Yangxi County

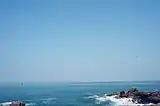
Shapa beach in Yangxi County(沙扒湾)

Shapa is a name of a town. There is a wide sea and beautiful beach. The famous beach is the Moon Beach for its shape looks like the moon. The sand is soft and white. And the sea is very blue and wide. The wind is also very soft. What is more, it is a good place for fishing. People catch much fish here every year and earn a lot. Dried shredded squid and dried nori are very well-known all over the province.